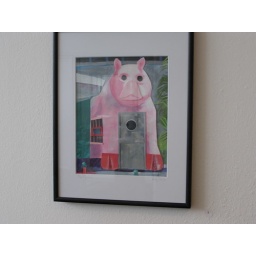
Image of a weird building with a pig facade in San Antonio.